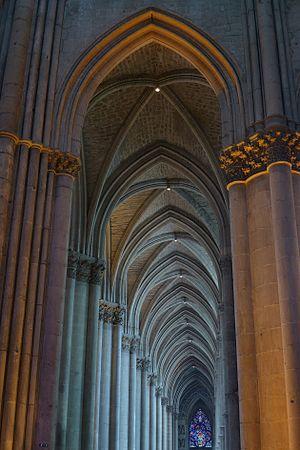
Collatéral nord de la cathédrale de Reims, vue d'est en ouest depuis l'espace devant l'orgue.
La cathédrale Notre-Dame de Reims est une cathédrale catholique romaine située à Reims, dans le département français de la Marne, en région Grand Est. Elle est connue pour avoir été, à partir du XIᵉ siècle, le lieu de la quasi-totalité des sacres des rois de France.